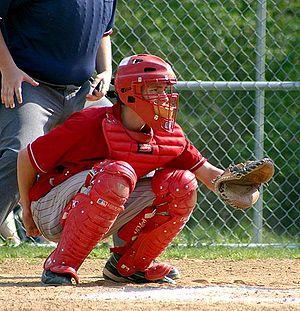
Le masque est le casque porté par le gardien de but au hockey sur glace afin de protéger sa tête contre les blessures. Jacques Plante fut le premier à avoir développé et utilisé un masque de manière régulière en 1959. Il était constitué de fibres de verre correspondant aux contours de son visage. Le masque évolua plus tard en une combinaison casque/grille, puis en un masque complet. Ce dernier est le modèle le plus populaire car il est plus sûr.